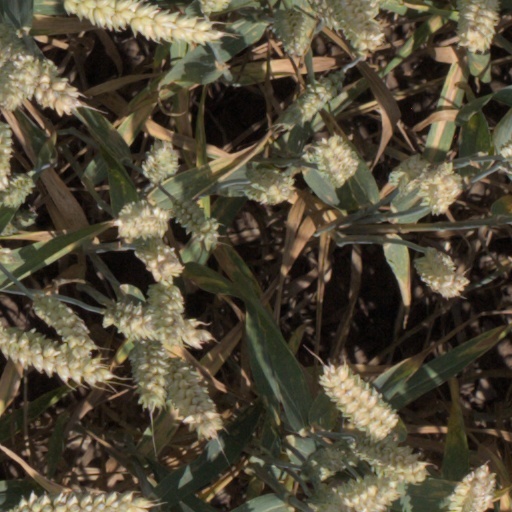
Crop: wheat